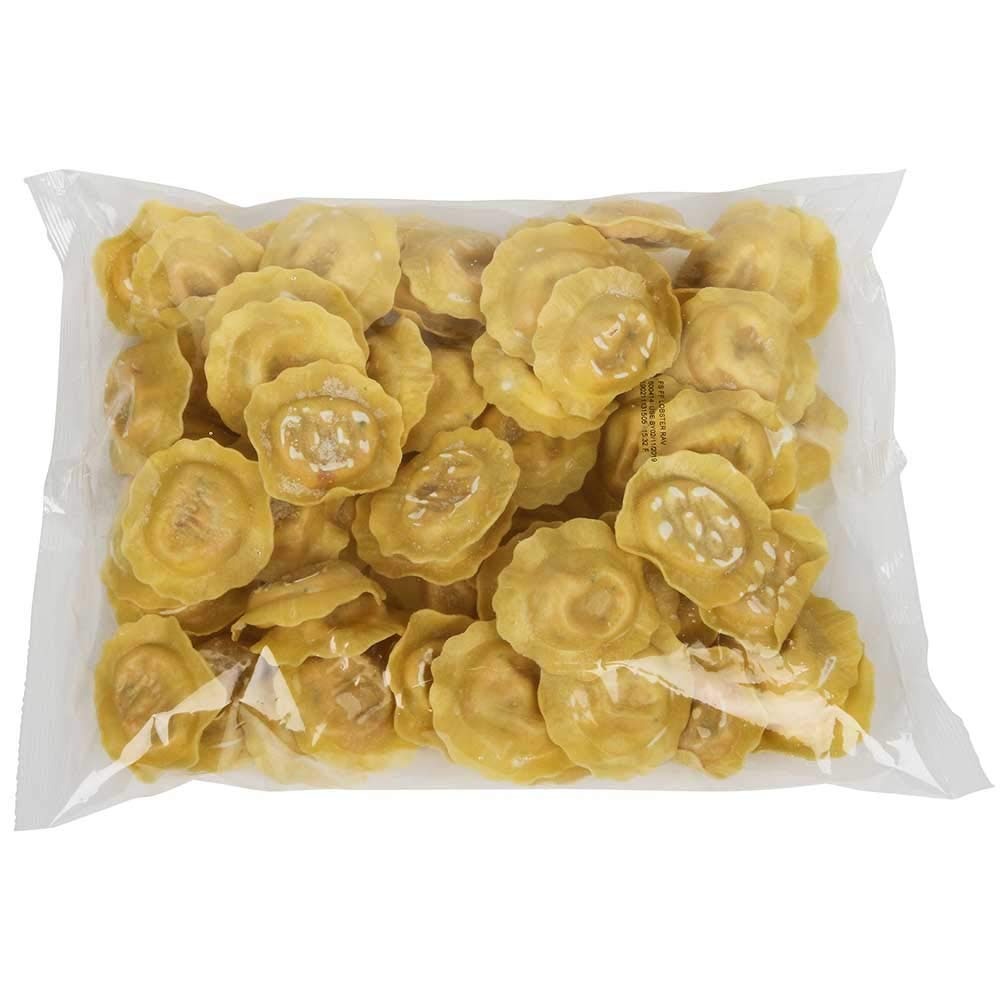
Item Name: Rana Meal Solutions Fresh Frozen Lobster Ravioli, 3 Pound -- 2 per case.
Bullet Point: Food items cannot be returned.
Product Description: Features: Double belly for more filling.Serve on either side - no flat side.Fork-marks on edge for handmade look.Whole egg yolk pasta.No preservatives.4 minute cook time.
Value: 48.0
Unit: Ounce

Price: 184.87